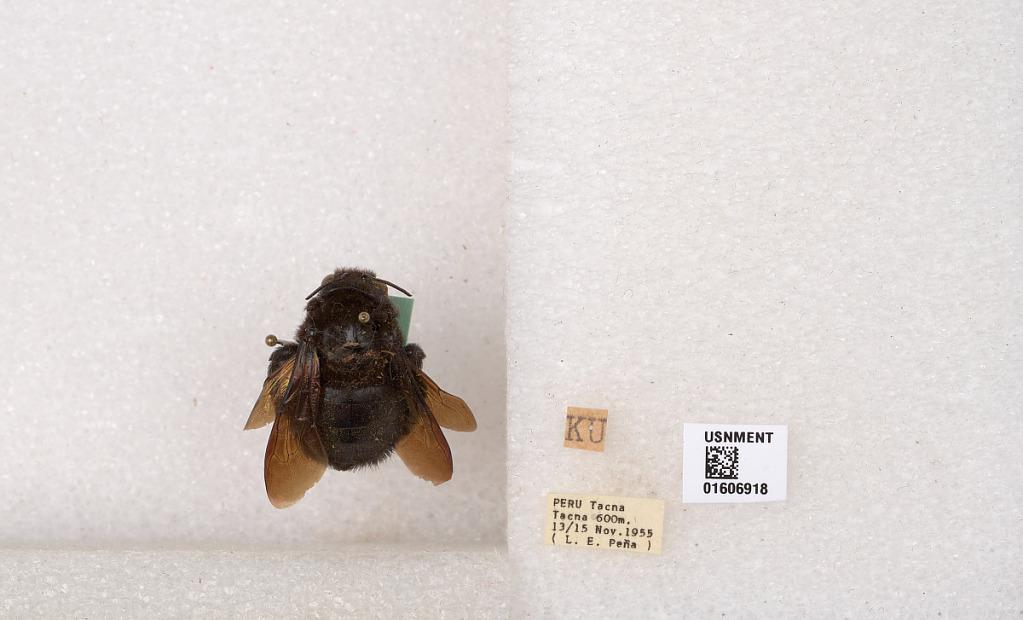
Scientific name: Xylocopa (Koptortosoma) buruana Lieftnick
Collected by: L. Pena
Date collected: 1955-11-13
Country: Peru
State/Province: Tacna
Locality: Tacna